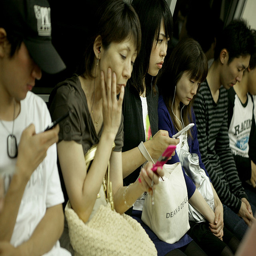
Various people sitting on a train, some looking at their cellphones.
a group of people sitting in line on a a bench
Several people sitting down next to each other.
many people sitting down with some of them operating cell phones
A group of people seated using cellphones, three ladies with handbags